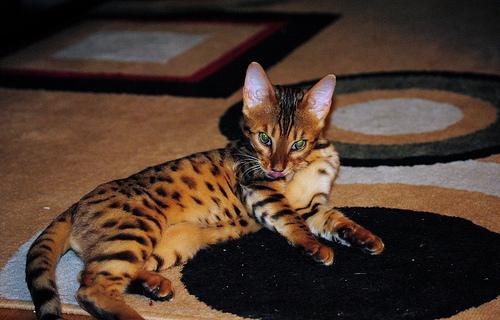
Breed: Bengal